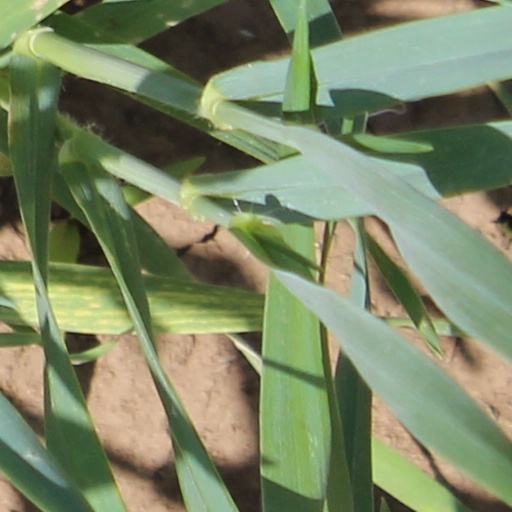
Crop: wheat